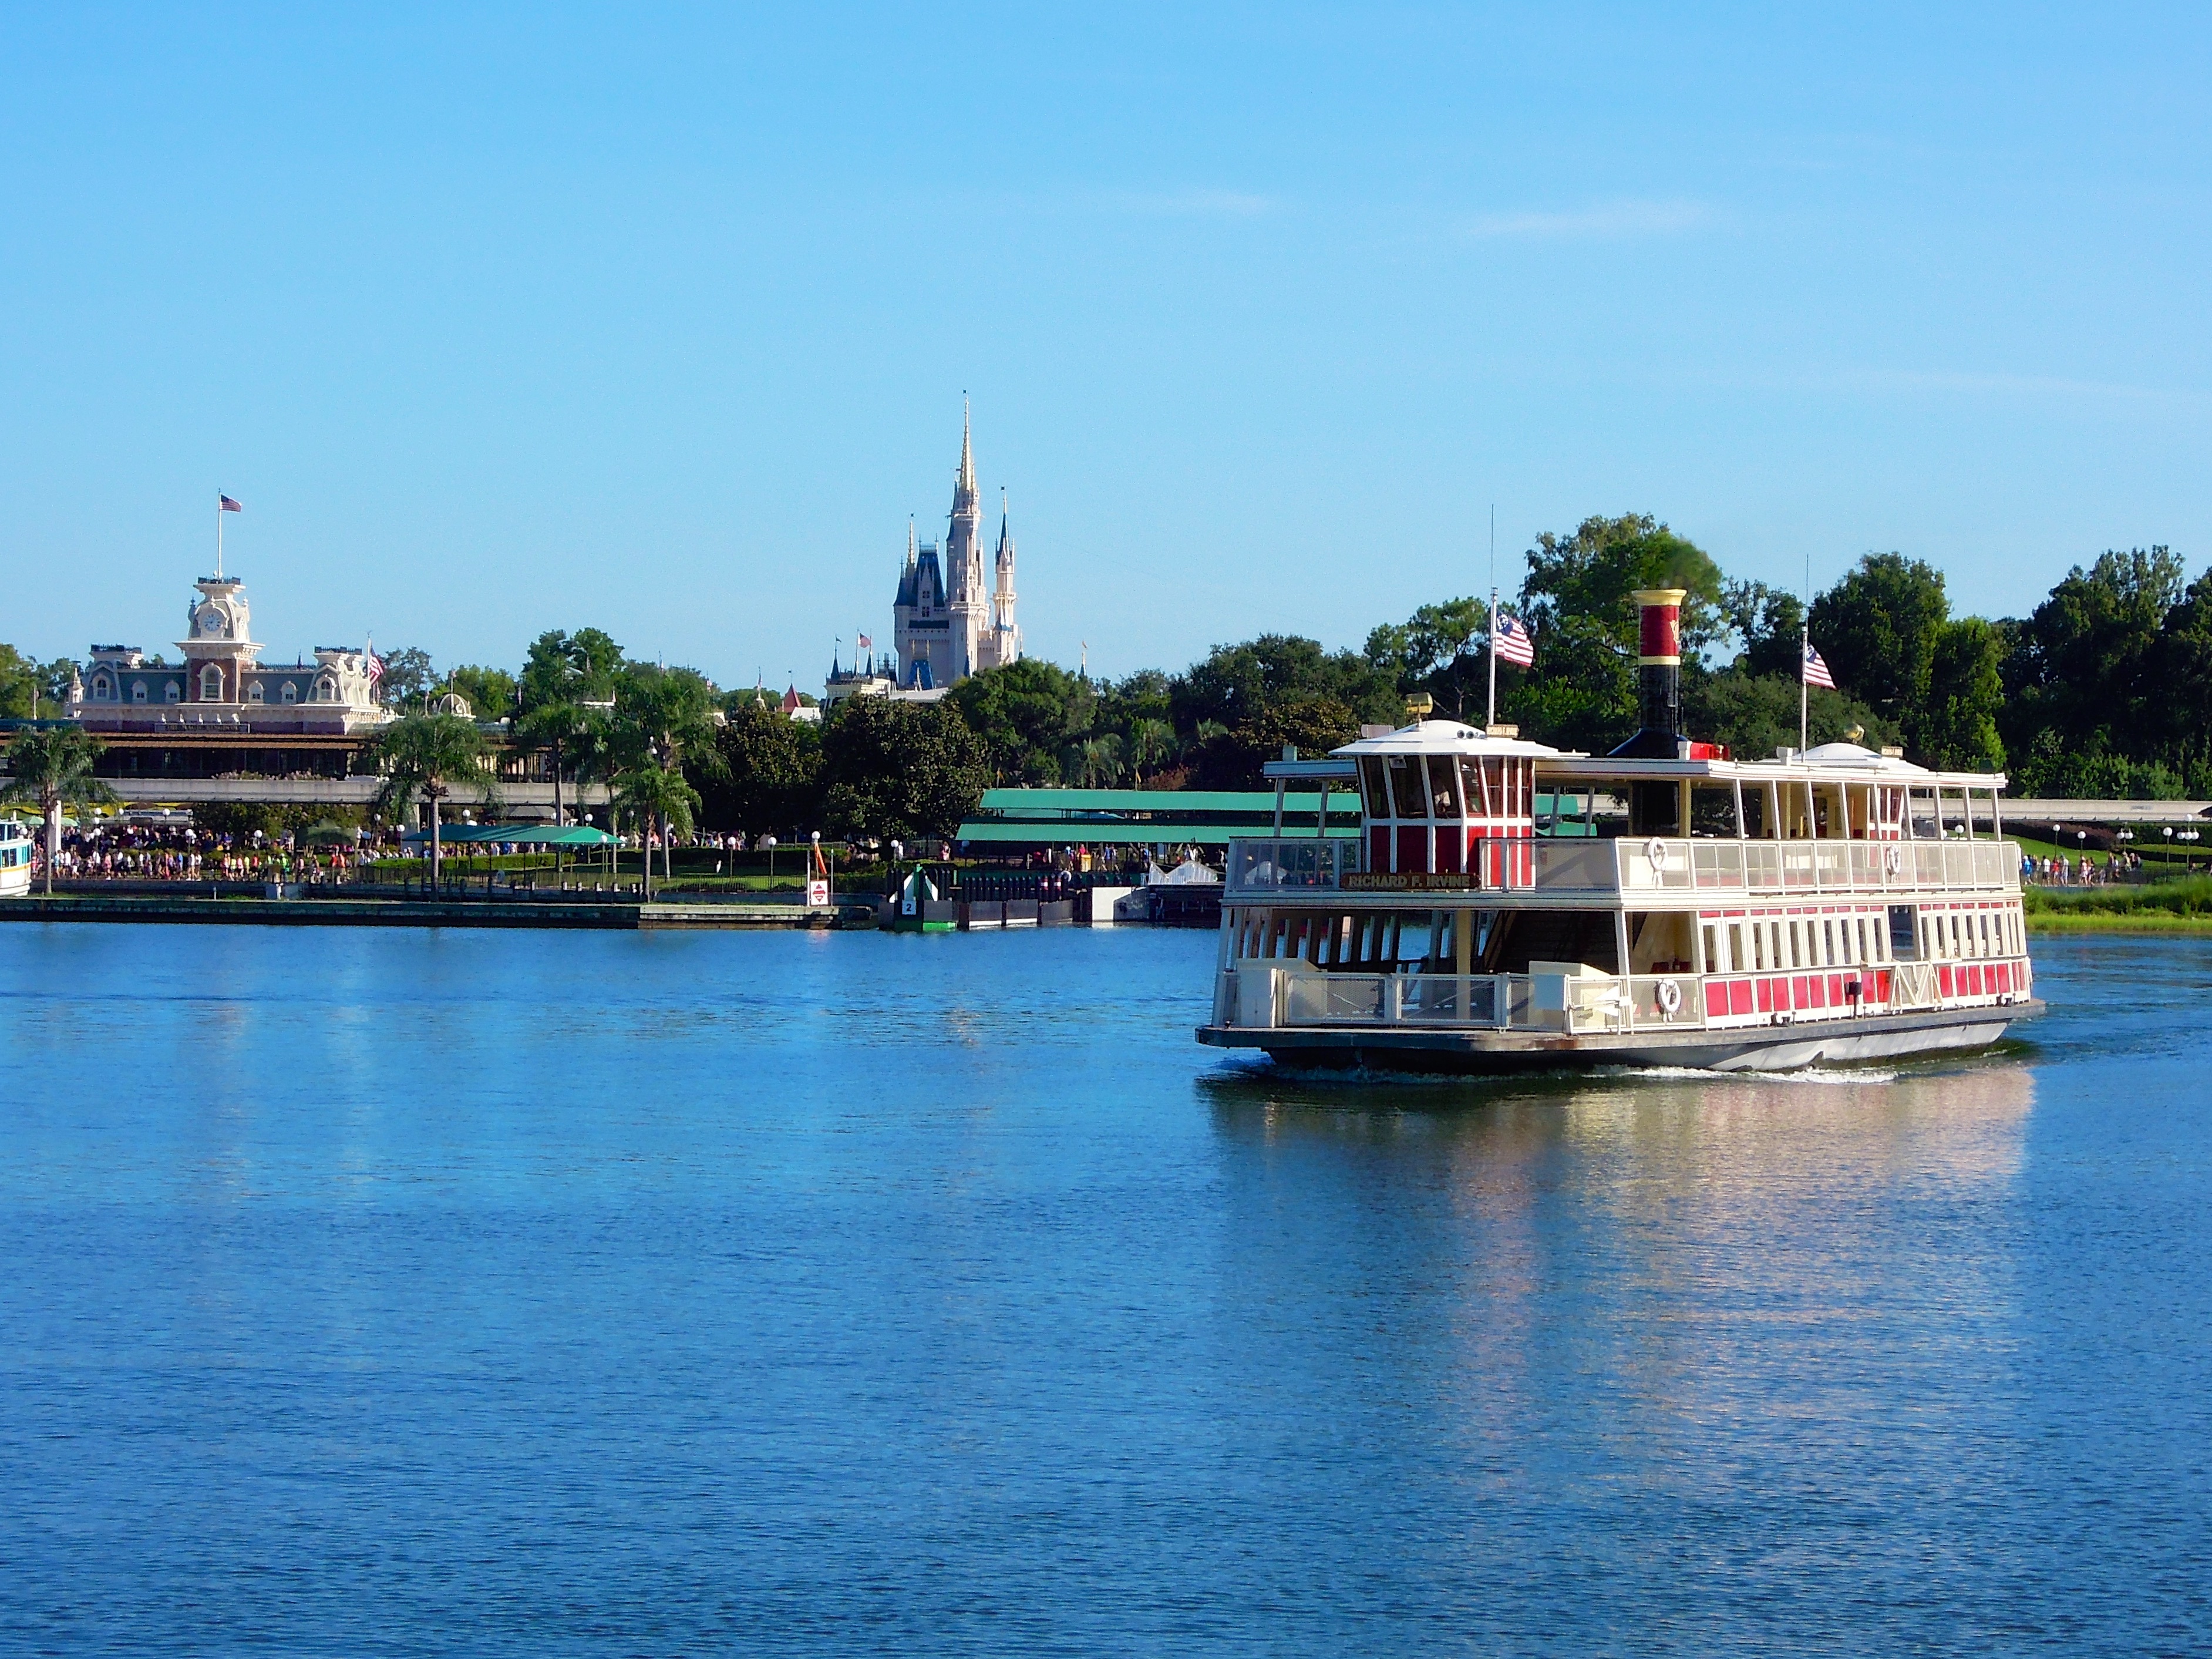
sea, boat, lake, river, ship, vacation, vehicle, bay, castle, harbor, tourism, waterway, disney, ferry, channel, watercraft, orlando, passenger ship